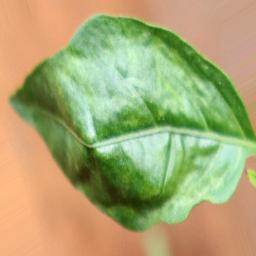
Label: mites_and_trips